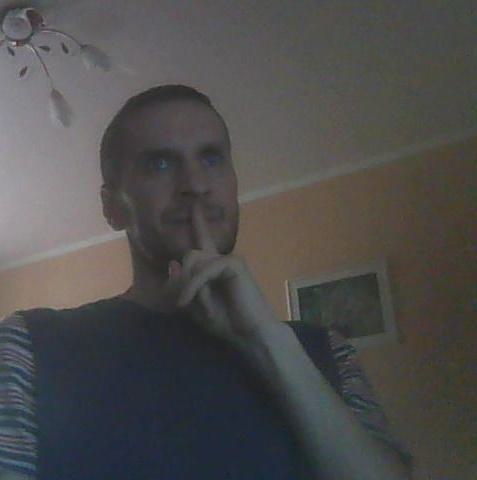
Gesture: mute